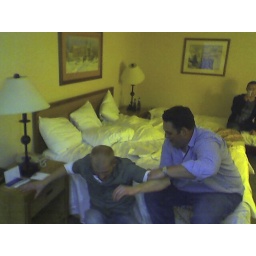
I believe that his head knocked out the glass in the picture. My bed was covered in glass shards that night.